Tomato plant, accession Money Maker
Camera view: vertical (180 deg); turntable rotation: 120 degrees
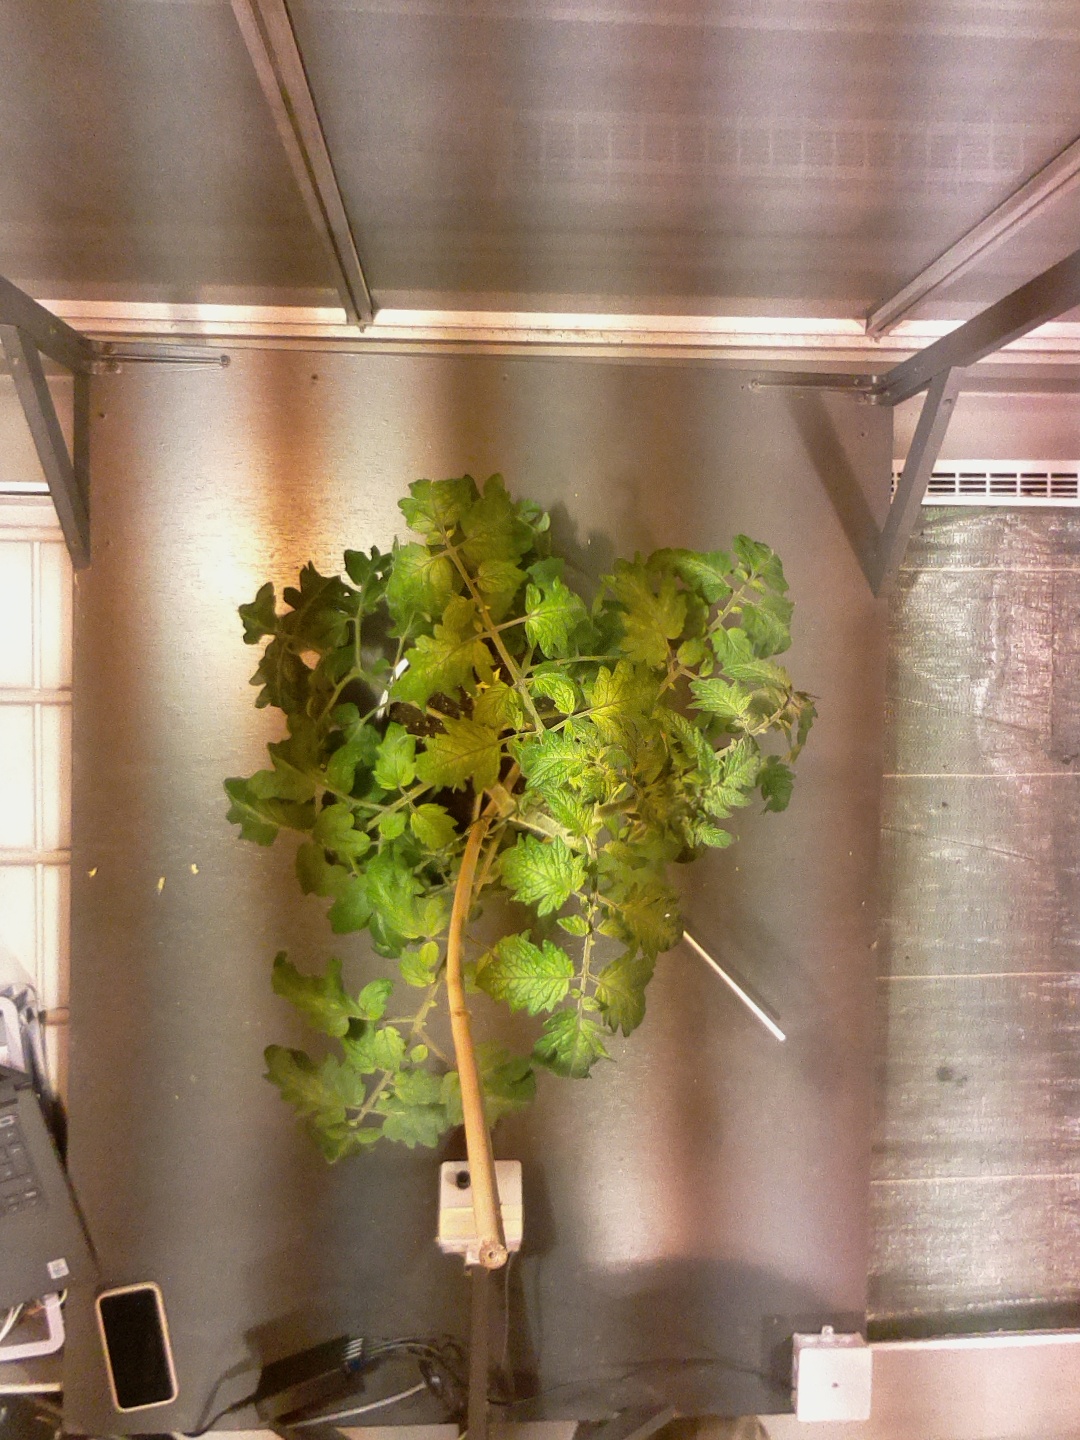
BBCH growth stage 69: End of flowering, 90%-100% of flowers open, more petals falling